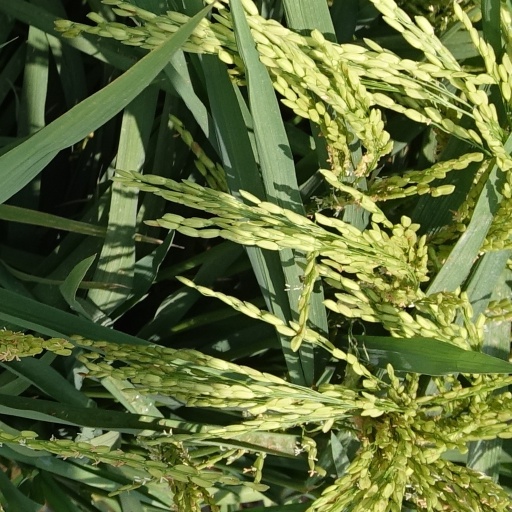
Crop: rice